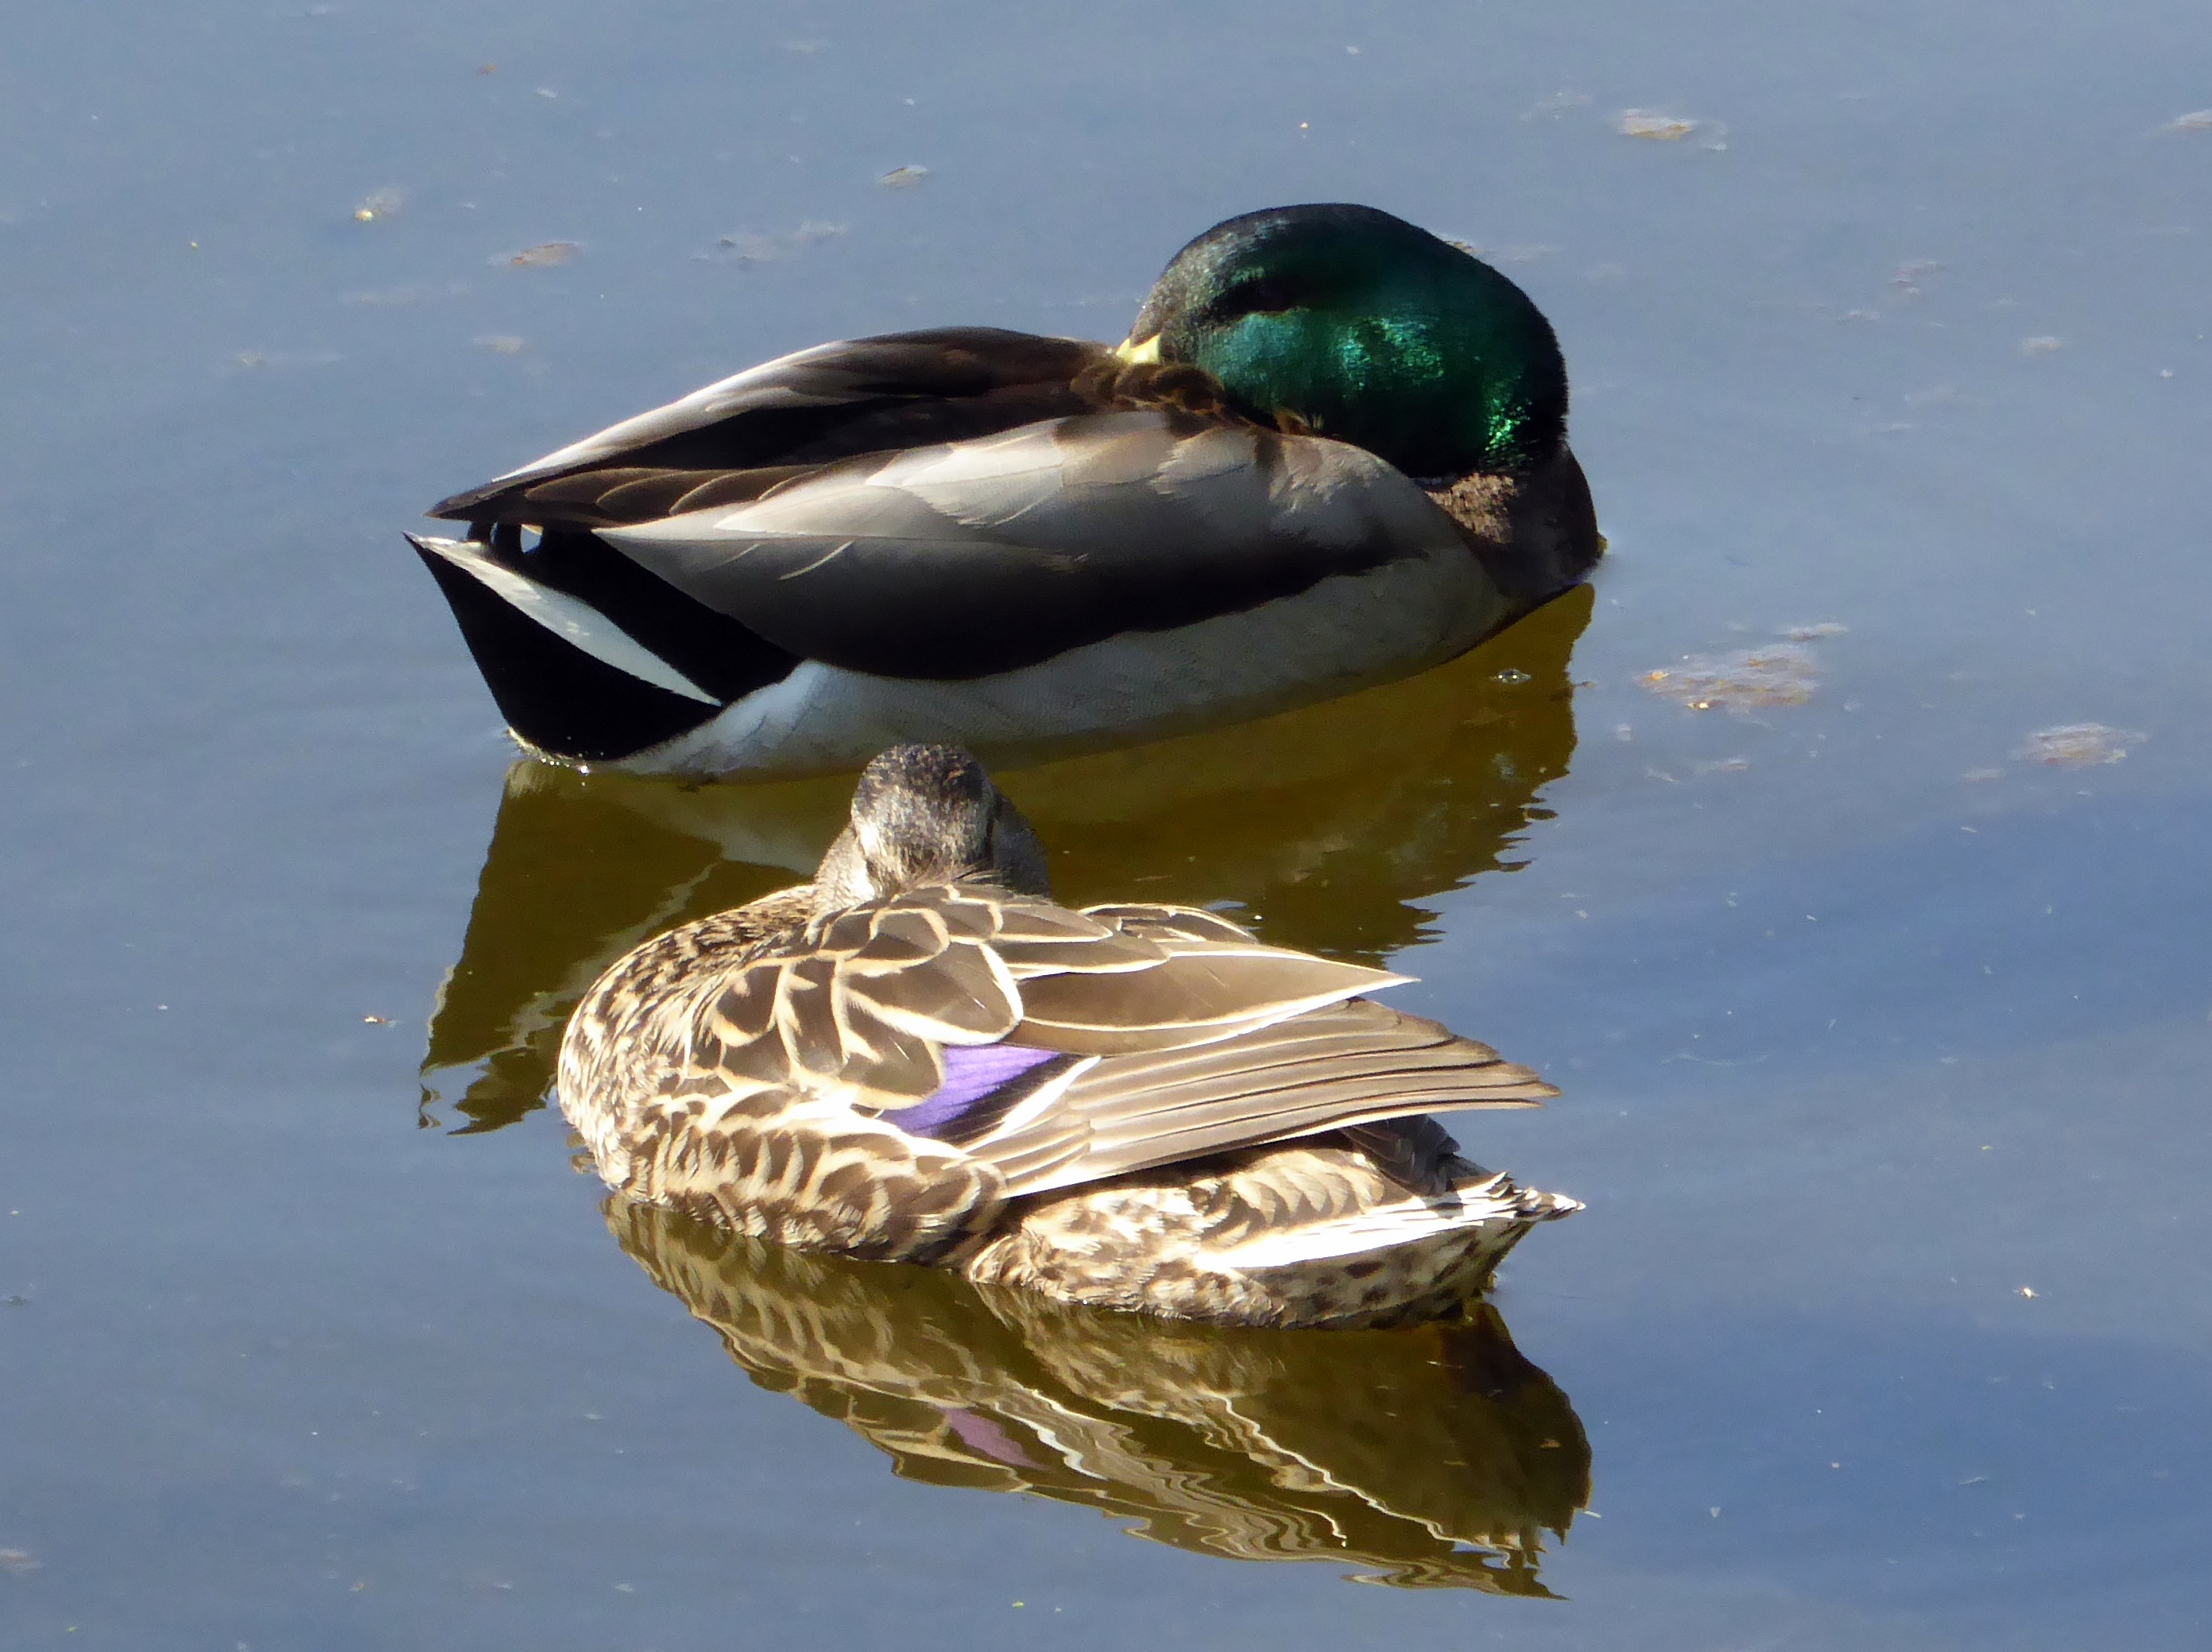
water, bird, wing, pond, reflection, beak, fauna, duck, vertebrate, ducks, waterfowl, water bird, mallard, canard, mates, ducks geese and swans